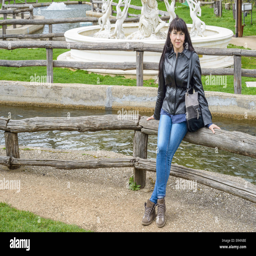
portrait of a girl inside a farm sitting on a wood fence